Tropical cyclones in 1999

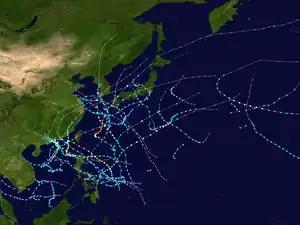
1999 Pacific typhoon season summary map

It was the last Pacific typhoon season to use English names as storm names. It also featured the lowest number of typhoons on record, with only five reaching this intensity. This was mainly due to a strong La Niña which persisted from last year. It also featured the least amount of ACE produced on record. The season was also below-average in named storms, with only 20 of such spawning. This season also featured multiple landfalls in Hong Kong, but it was much more active than the previous season. The first named storm, Hilda, developed on January 6, while the last named storm, Gloria, dissipated on November 16.